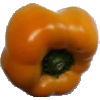
Label: Pepper Yellow 1